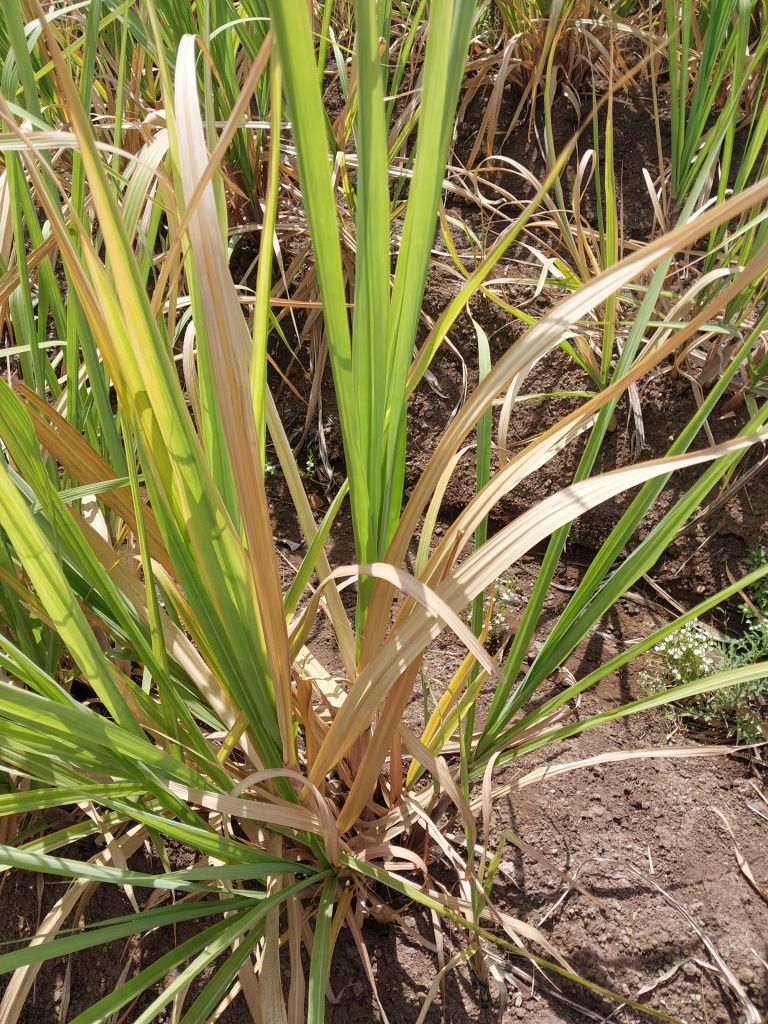
Label: Grassy shoot